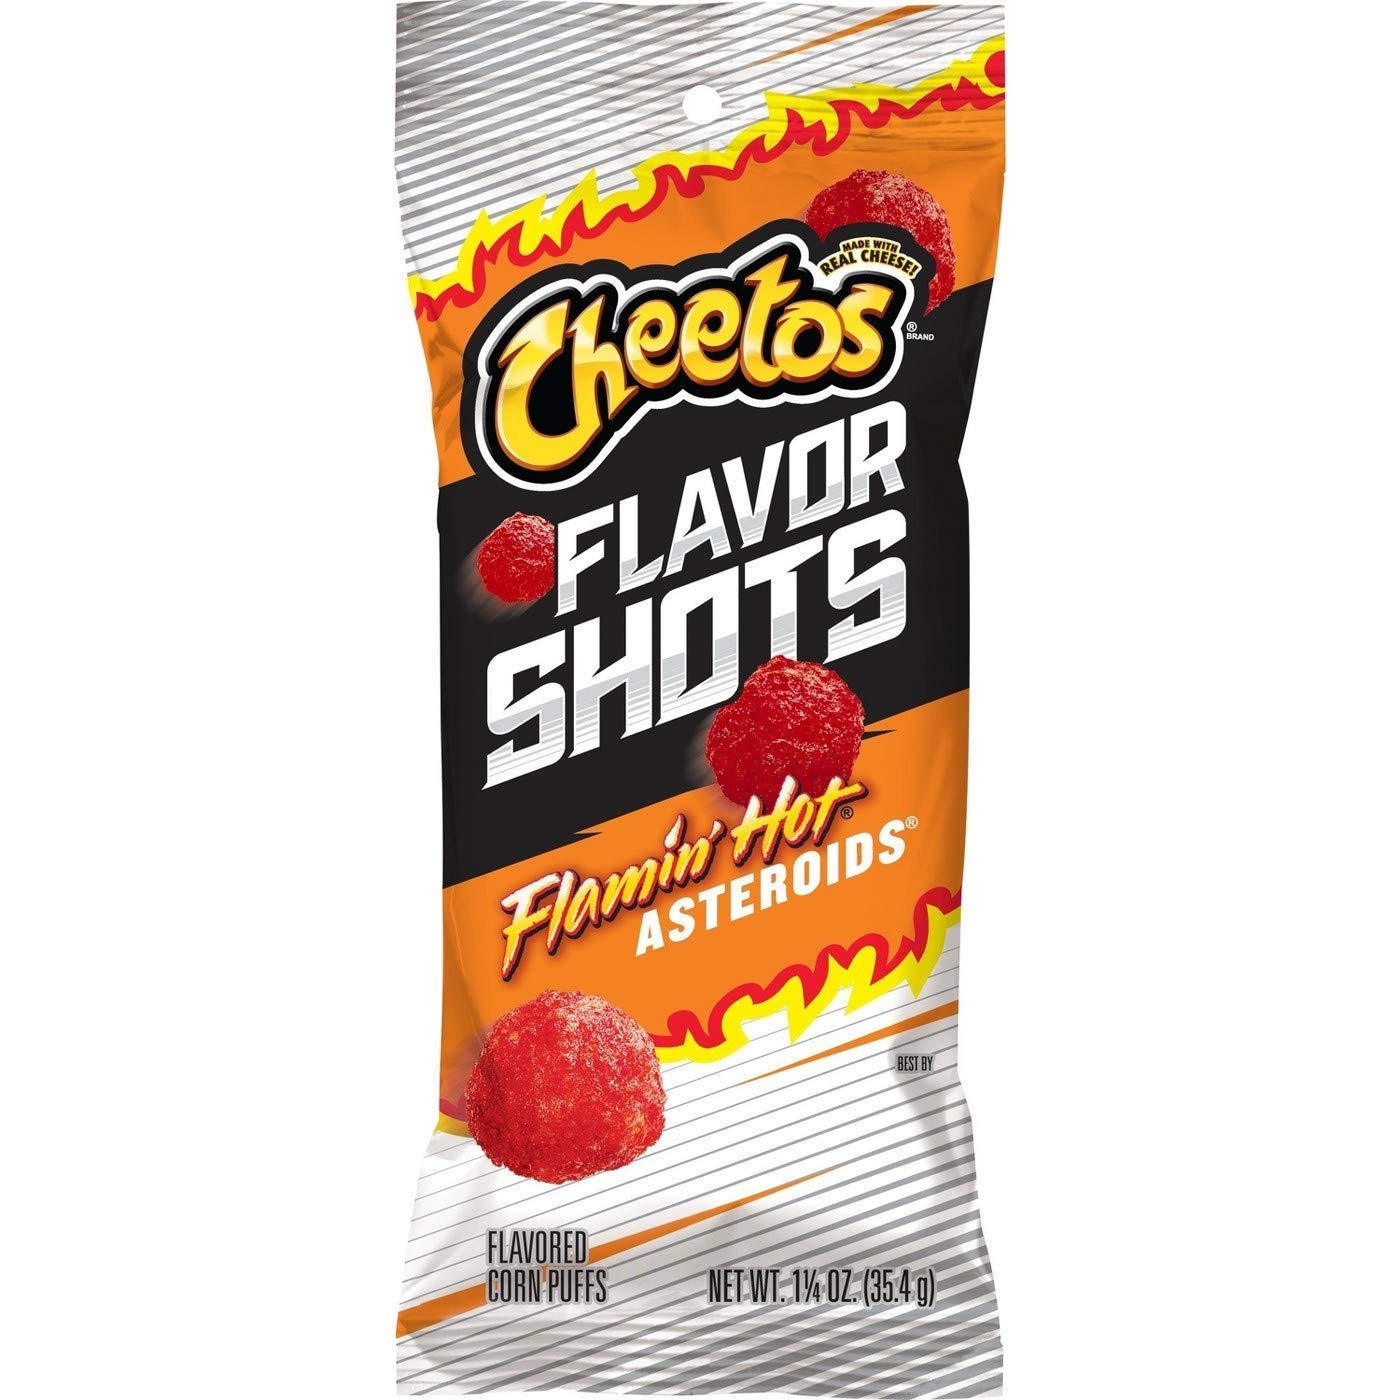
Item Name: Cheetos, Flavor Shots Flamin' Hot Asteroids, 1.25 Ounce
Bullet Point: 1 BAG
Product Description: Grocery
Value: 1.25
Unit: Ounce

Price: 1.48